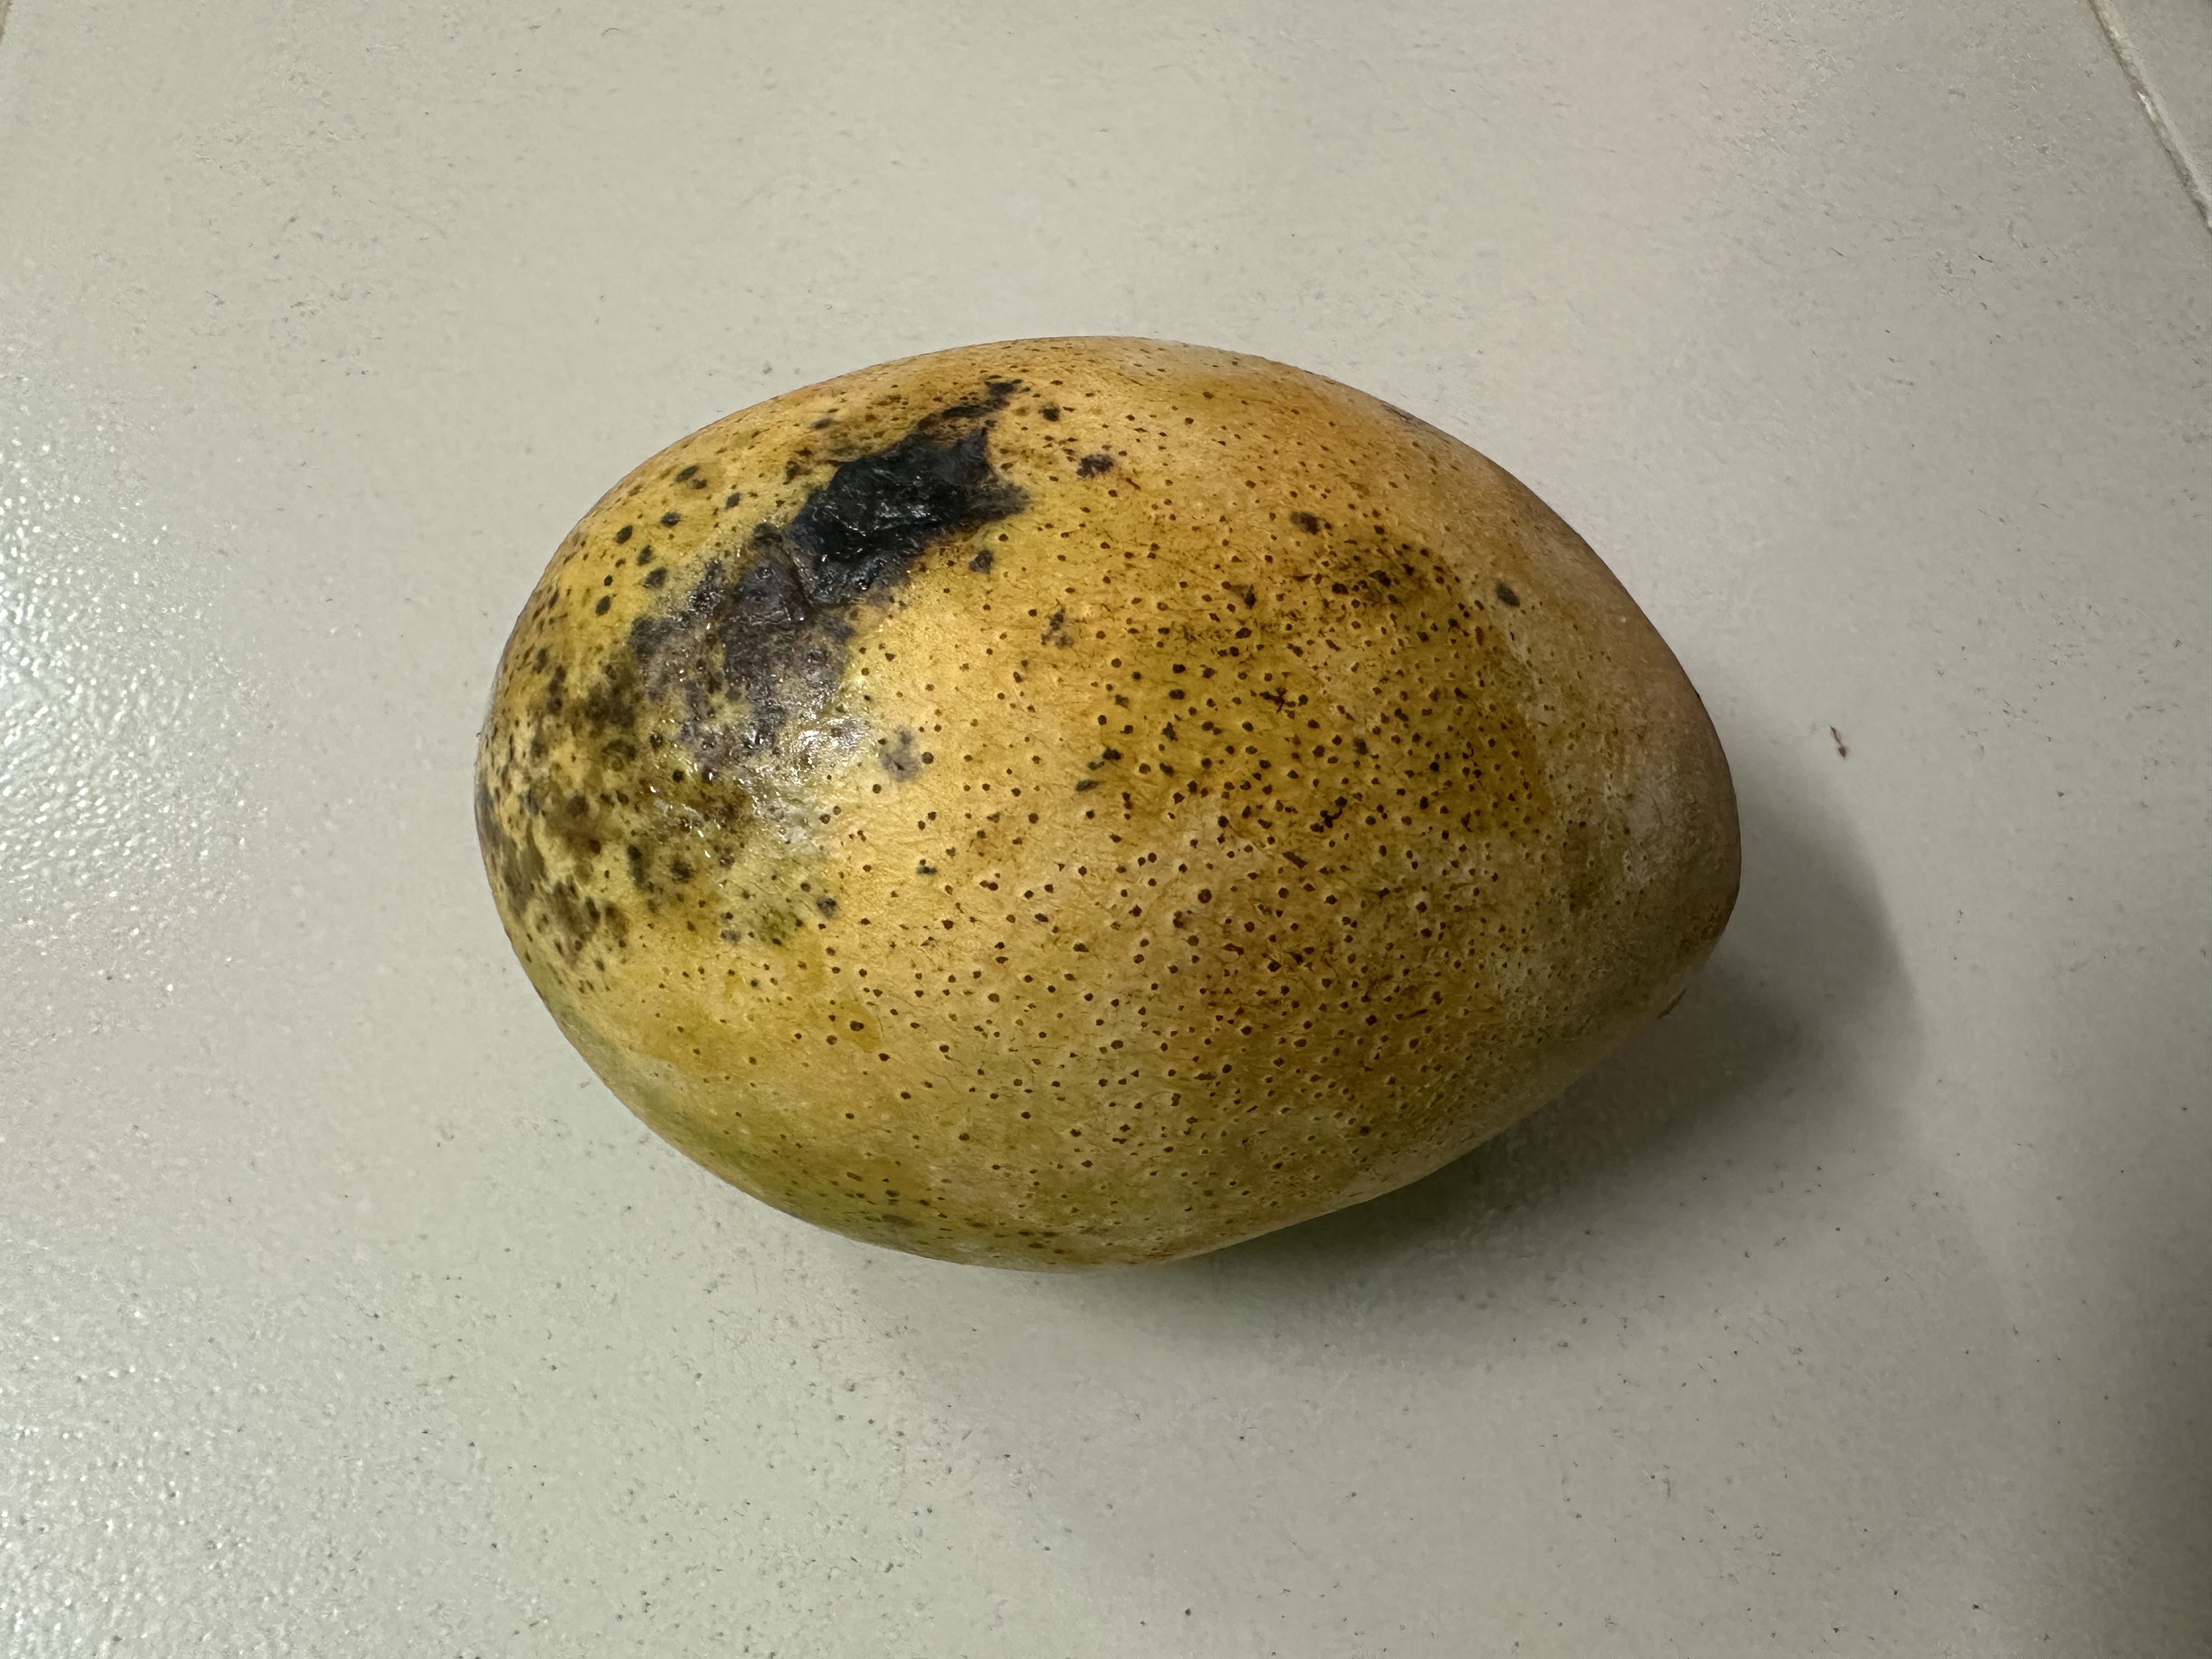
Mango variety: Mollika